Max Planck Institute for the Study of Religious and Ethnic Diversity

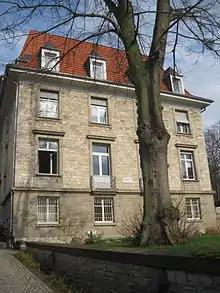
Institute building in Göttingen

The MPI for the Study of Religious and Ethnic Diversity is the successor of the Kaiser Wilhelm Institute for German History previously established in 1917 in Berlin. Founded in 1956 as the Max Planck Institute for History (German: "Max-Planck-Institut für Geschichte"), the institute was renamed to its current form based on the decision of the Senate of the Max Planck Society in March 2007.